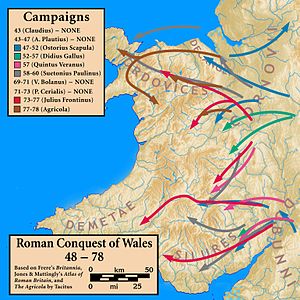
Wales' historie / Wales e. Kr. i romertiden
Den romerske erobring af Wales.
Wales' historie begynder med ankomsten af mennesker for tusinder af år siden. Neandertalere levede i det som i dag er Wales, eller Cymru på walisisk, for mindst 230.000 år siden, mens homo sapiens, som dagens moderne menneske nedstammer fra, kom til for omkring 29.000 år siden. Permanent beboelse af moderne mennesker fra perioden efter den sidste istid begyndte omkring 9000 år f.Kr., og Wales har mange levn fra ældre og yngre stenalder samt bronzealderen. I løbet af jernalderen var området, ligesom hele øen Storbritannien syd for Firth of Forth, domineret af britonere og britanniske sprog, der i eftertiden har karakteriseret keltere. Romerne, som begyndte erobringen af Britannien i år 43, drog i år 48 på felttog mod folkestammen dekeanglere i NØ og fik total kontrol over regionen. Den romerske provins Britannien opstod efter deres sejr over ordovikere i år 79. Romerne forlod øen i 400-tallet, hvad der fik angelsaksere til at invadere og bosætte sig. Derefter begyndte det britanniske sprog og kultur at gå i opløsning, og flere grupper og folk blev dannet. Det walisiske folk var den største af dem og regnes generelt som selvstændigt brittonisk-talende folk efter 1000-tallet.